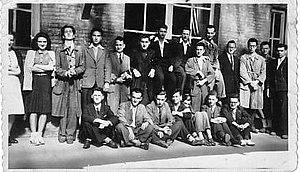
La Taupe du lycée Fermat de Toulouse (circa 1943).
Le lycée Pierre-de-Fermat est un établissement d'enseignement secondaire et supérieur, situé parvis des Jacobins à Toulouse à proximité immédiate de la place du Capitole ; il occupe un espace considérable dans le centre-ville dont l'hôtel de Bernuy. Il est attenant au cloître et à l'église des Jacobins.